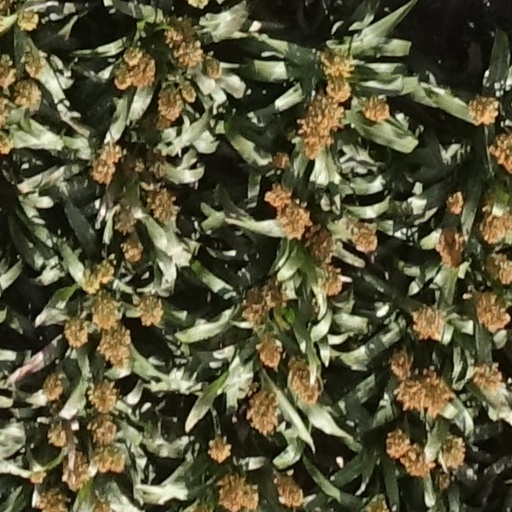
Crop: sorghum